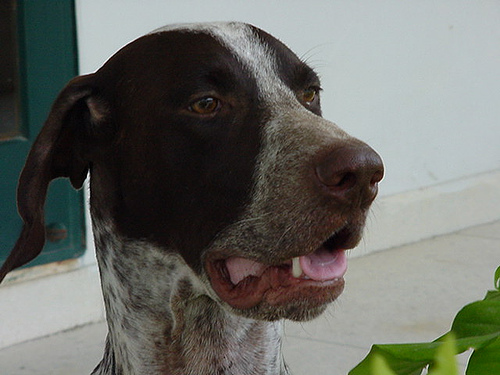
Breed: german_shorthaired